The Odyssey (1968 miniseries)

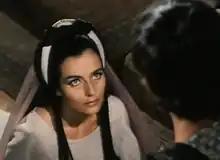
Ulysses together with Arete while he tells her his adventure.

Ulysses hears this prophecy and goes into the garden where he meets a woman, beautiful and terrible at the same time, who subjects him to riddles and tests, but Ulysses solves them all. Circe, realizing that this man is different from all her other victims, decides to take him home to make him drink some wine. Suddenly Ulysses finds himself in a strange abode full of climbing plants and cages containing animals and birds of all kinds, but he is immediately invited to sit by Circe who offers him a golden cup. Ulysses drinks it all in one gulp, yet he suffers greatly from her poison. Meanwhile, Circe laughs, thinking that soon the unfortunate person would turn into a pig too, but suddenly, she goes pale and begins to become terribly ugly: she realized that her powers are ineffective on the hero. Ulysses rushes with the sword drawn to the sorceress, but then remembers the prophecy and doesn't kill her, but he orders her to take him to her friends. Circe takes him to a stable where pigs grunt desperately and turns them back into the people they were before. Due to the sudden metamorphosis, the companions find themselves confused and don't recognize Ulysses, running away every time he tries to talk to them. Circe then takes the opportunity to hold back the hero a little longer, since the effect of the magic on his companions would disappear in a few days, and she spends passionate nights with him.